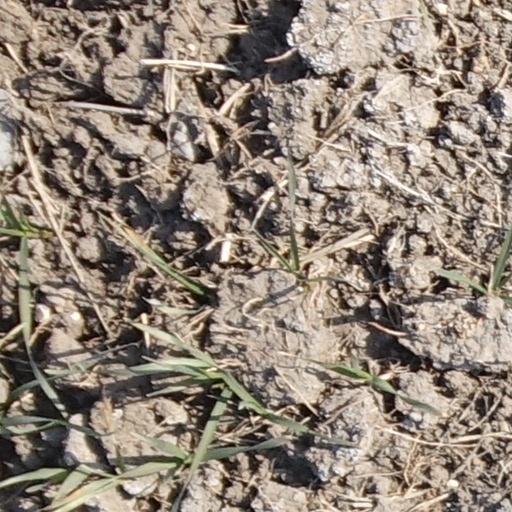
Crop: wheat